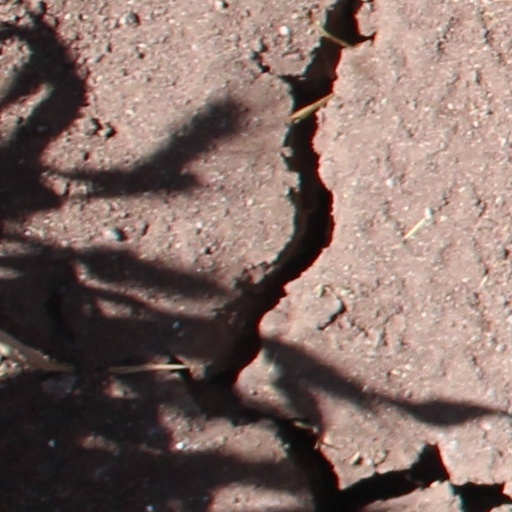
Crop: wheat